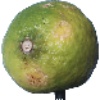
Label: Limes 1